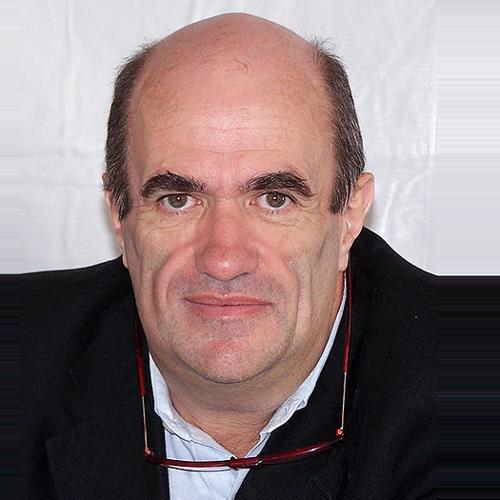
Age: 50